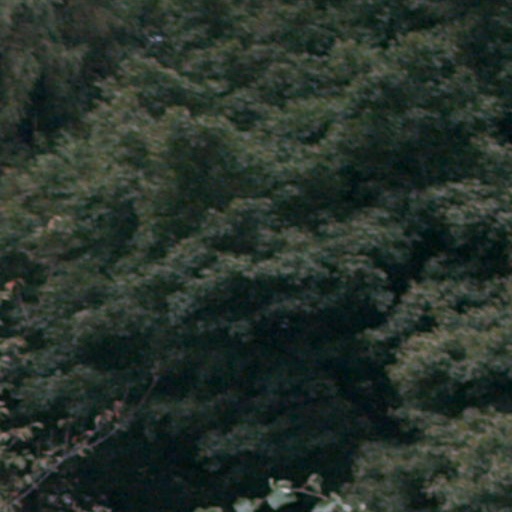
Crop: cassava